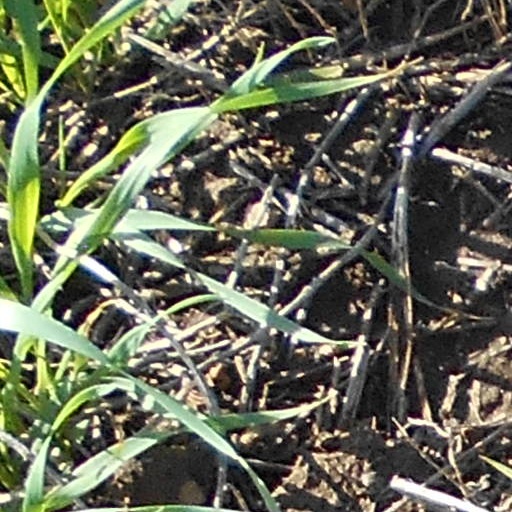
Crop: wheat